Thirumullaivoyal

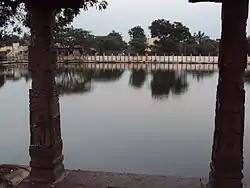

The history of the region is obtained from the inscriptions from the Masilamninathar temple. It has inscriptions from the period of Chola and Pandya, as per which, it was located on the banks of a tributary of river Palar. The temple has inscriptions from the period of Medieval Cholas and has received various architectural additions during their regime. An inscription from the period of Uttama Chola (970-85 CE) recorded as AR 669 of 1904 indicates that Sembiyan Mahadevi, the mother of Uttama bought 9,300 "kulis" of land for 80 "kalanju" of gold from the Mahasabha of Ambattur and made a gift to the temple. This is the northernmost of temples where Sembiyan Mahadevi donated for the temple construction. There are also inscriptions from the regime of Parthivendravarman, a feudatory of Uttama Chola, which mentions the reconquest of the regions lost to Rashtrakutas during the Battle of Takkolam fought during 949 CE. Another inscription recorded as 677 and 678 of 1904 from the period of Rajendra I (1012–1044 CE) records gifts to the temple. There are other inscriptions from subsequent Chola kings like Kulothunga III (1178–1218 CE) and Rajaraja III (1216–1256 CE). There are inscriptions from Pandya king Jatavarman Sundara Pandyan I and from kings of Vijayanagara Empire like Harihara Raya II (1377–1404 CE), Harihara Raya II (1377–1404 CE) and Mallikarjuna Raya (1446–1465 CE). The large Nandi Bull statue is believed to have been built to commemorate the victory of king Thondaiman over two demon brothers.